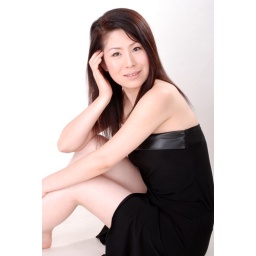
Me in black dress